Peabody Downtown Historic District

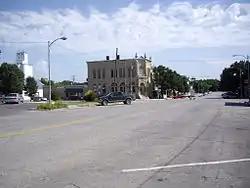
Downtown Peabody (looking south), in 2010

The Peabody Downtown Historic District is a historic district which was listed on the National Register of Historic Places (NRHP) in 1998. It is located in Peabody, Kansas.